Ituri Province

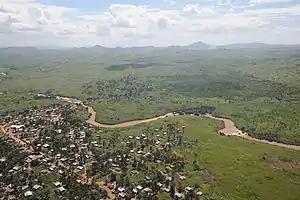
Bunia from the air

The population is composed primarily of Alur, Hema, Lendu, Ngiti, Bira and Ndo-Okebo, with differing figures on which one of the groups constitutes the largest percentage of the population in the province. The Mbuti, a pygmy ethnic group, reside primarily in the Ituri forest near the Okapi Wildlife Reserve, although some Mbuti have been forced into urban areas by deforestation, over-hunting and violence.